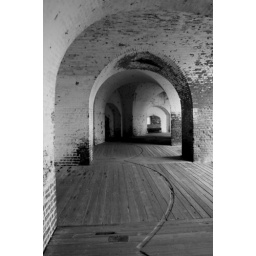
The grooves on the floor are for guiding the canon's when they are rotated in front of the windows